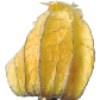
Label: physalis_with_husk